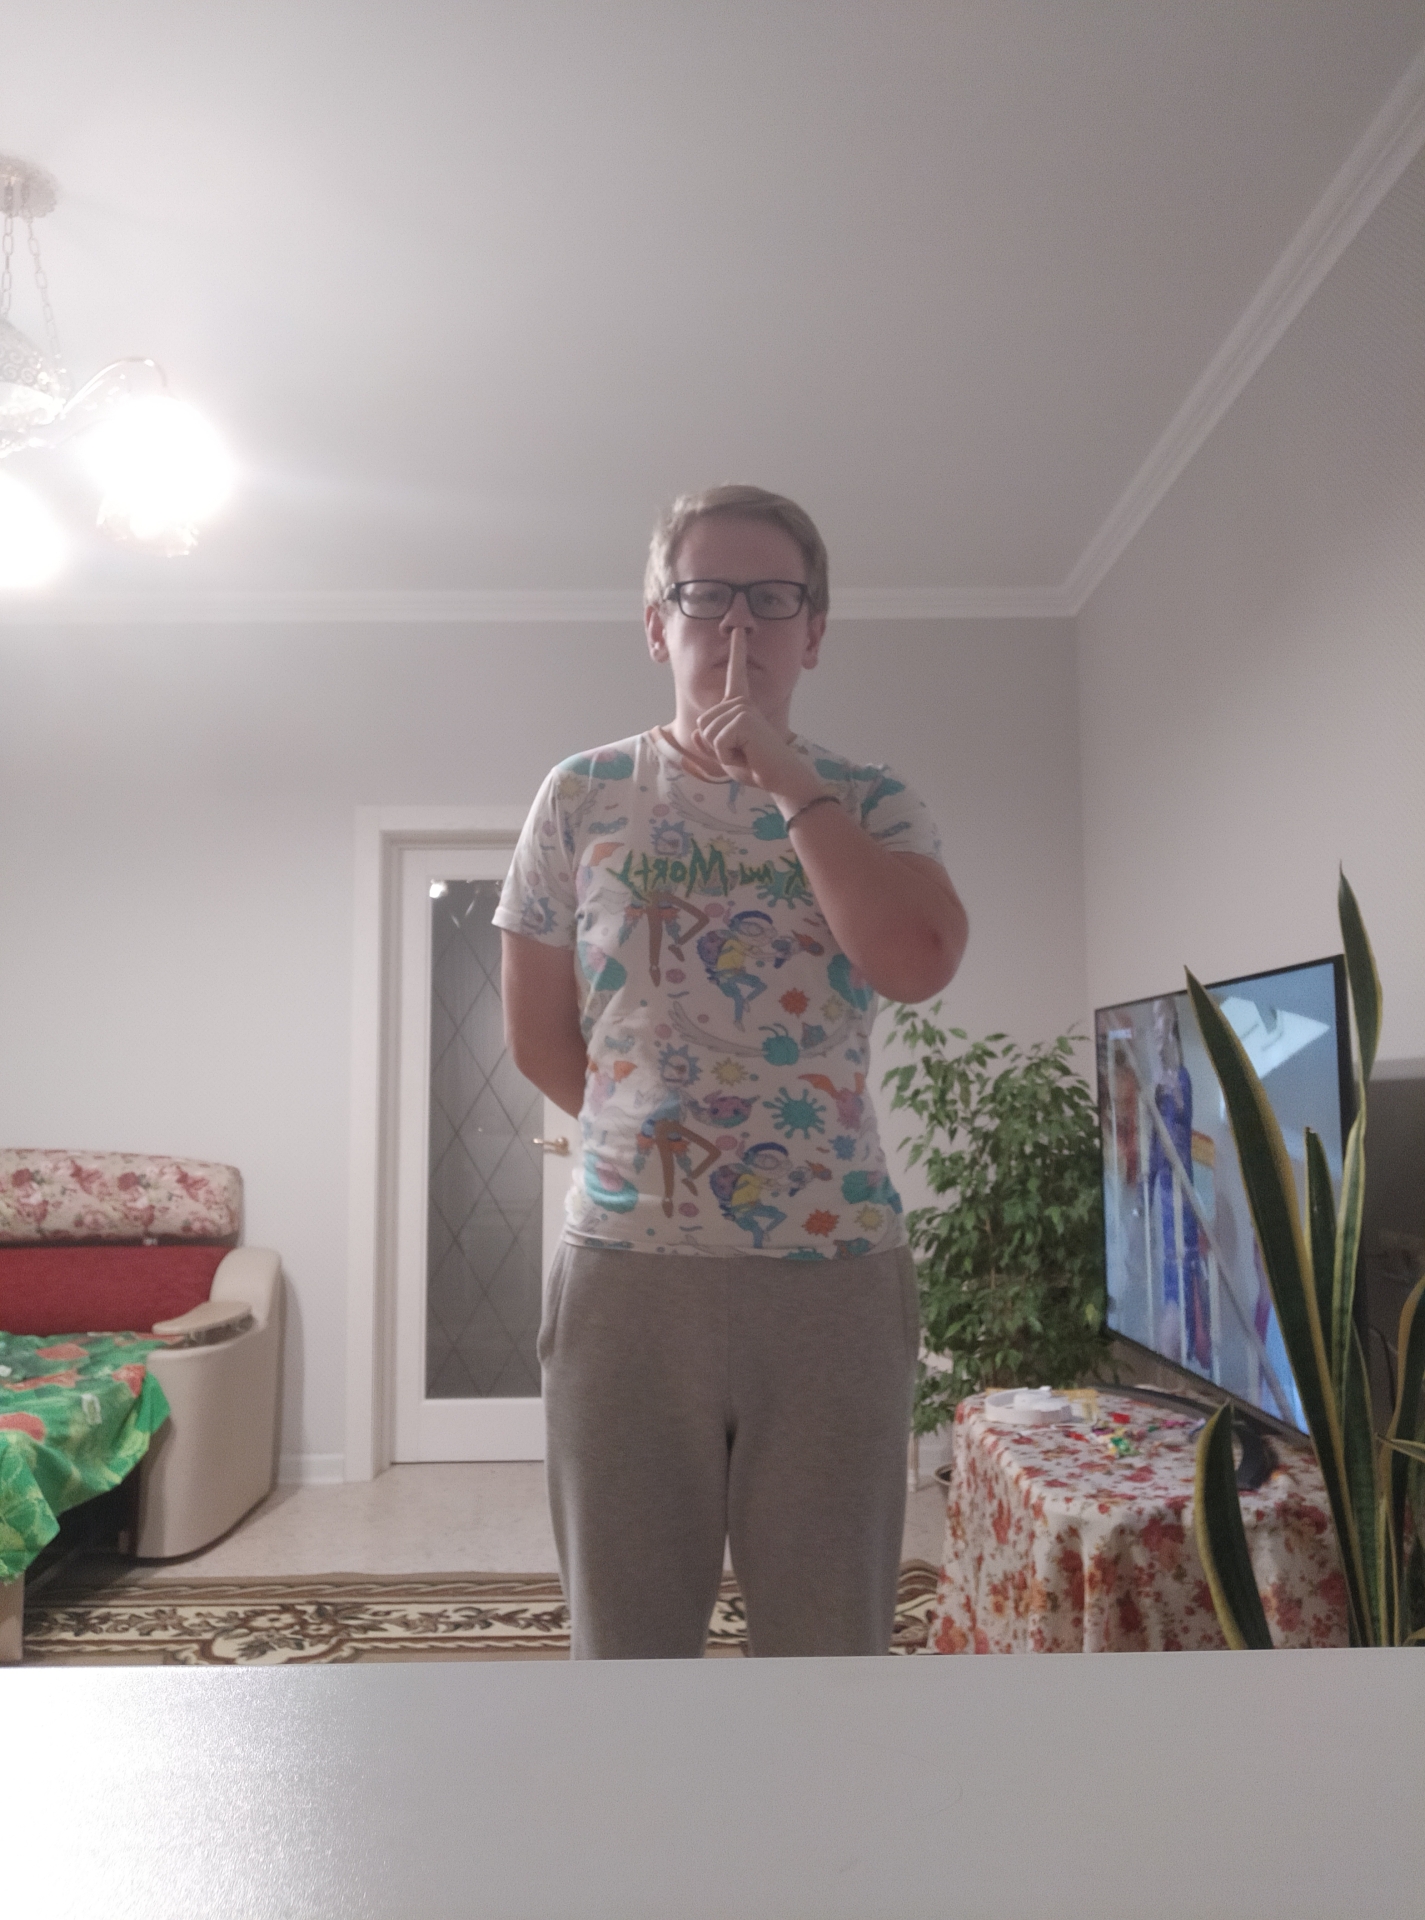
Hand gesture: mute